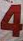
Number: 4